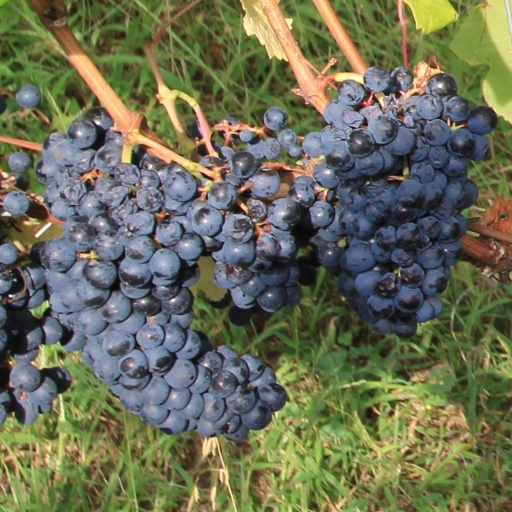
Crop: grape